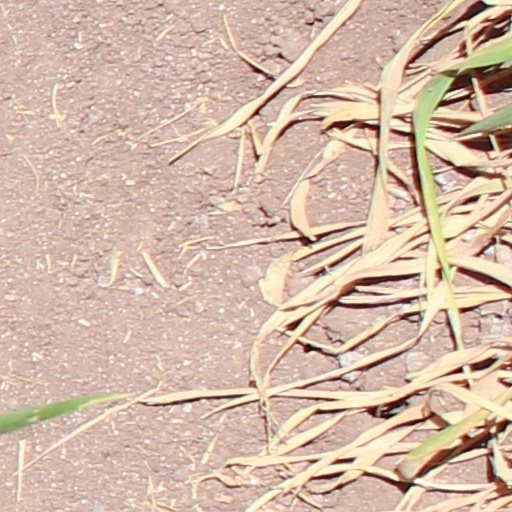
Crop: wheat